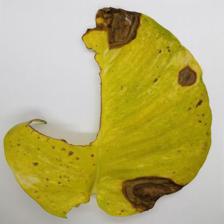
Label: Manganese Toxicity